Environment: real
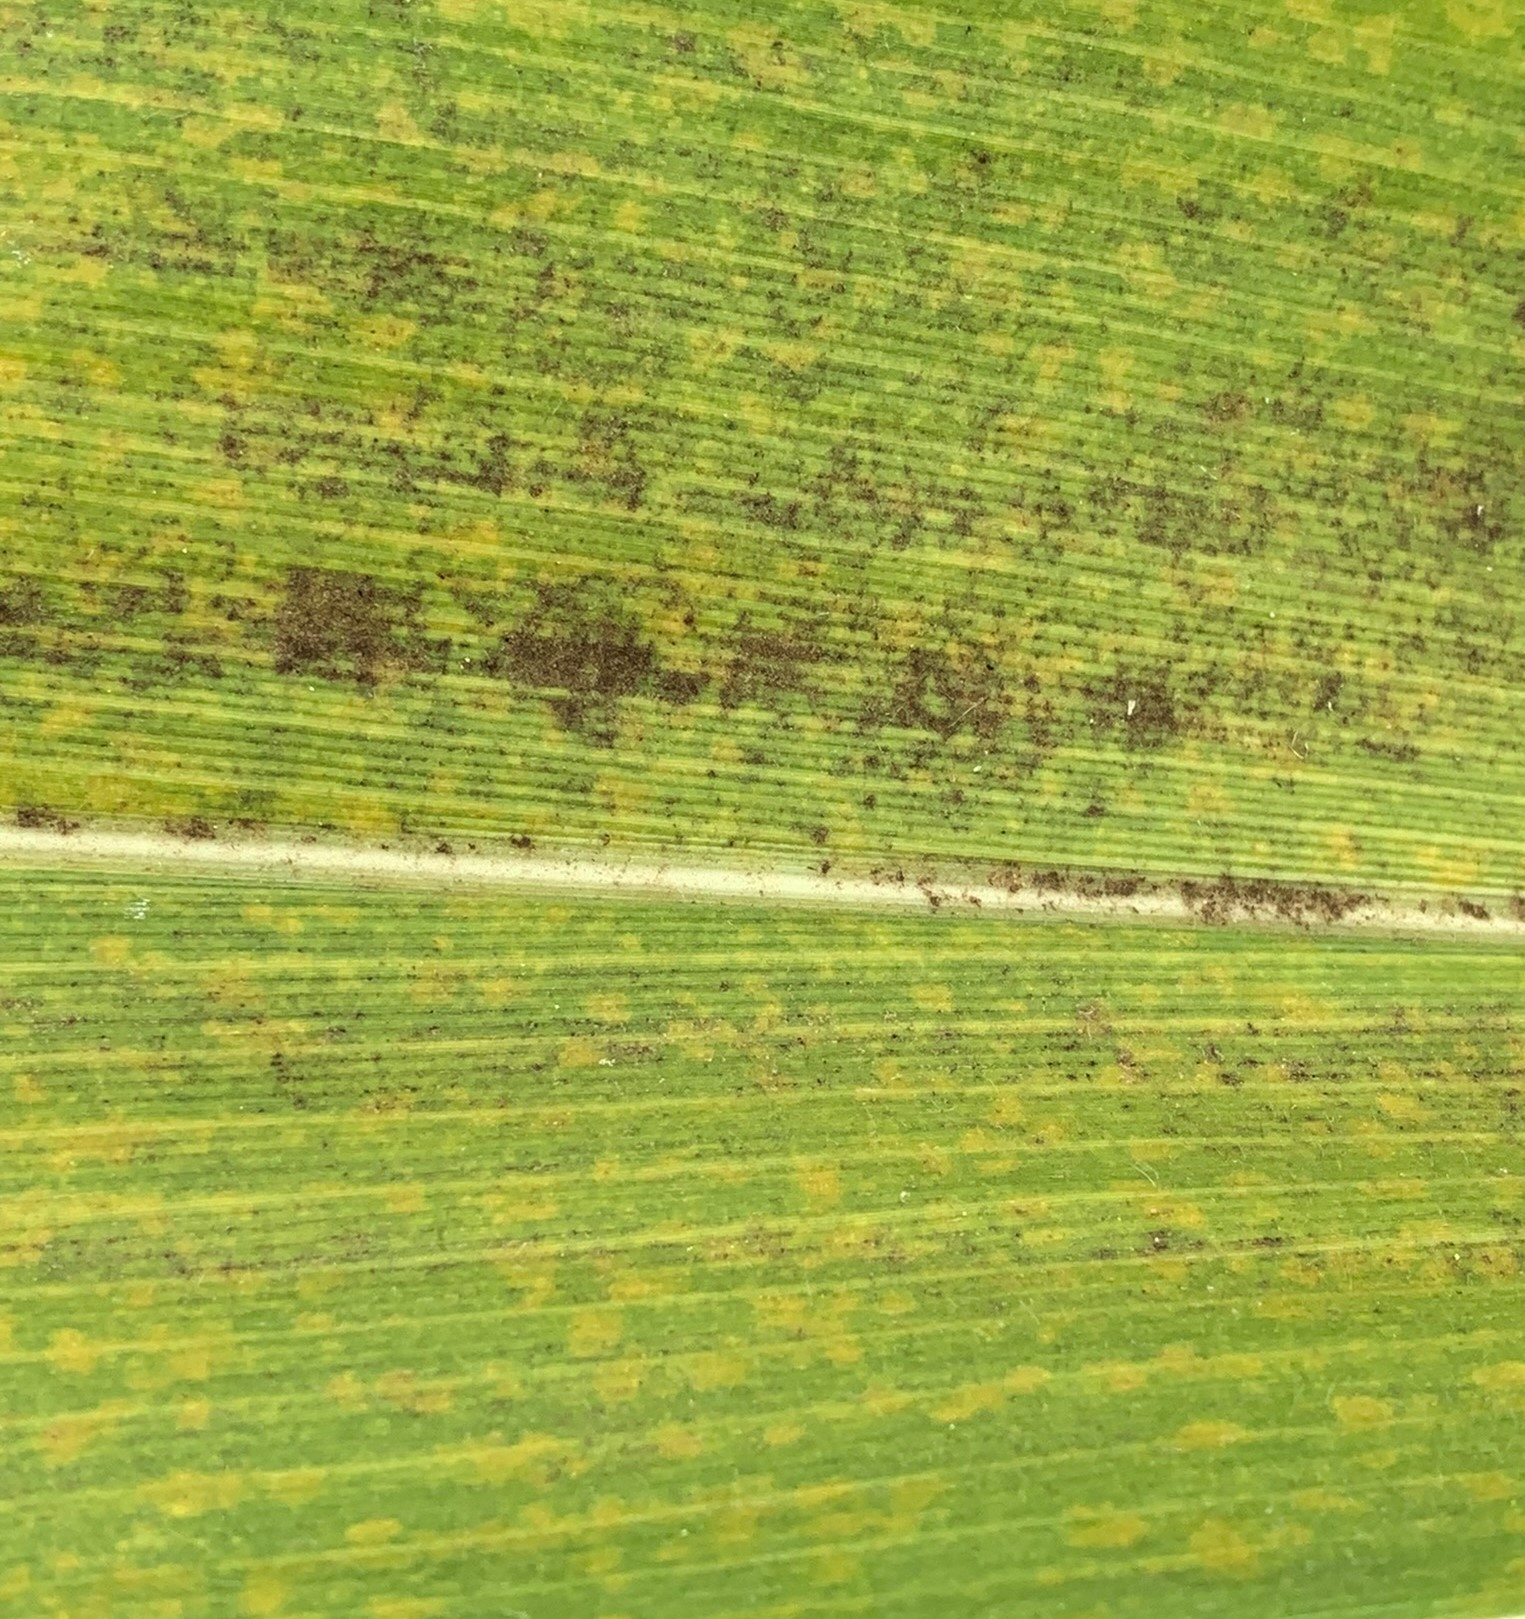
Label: lethal_necrosis